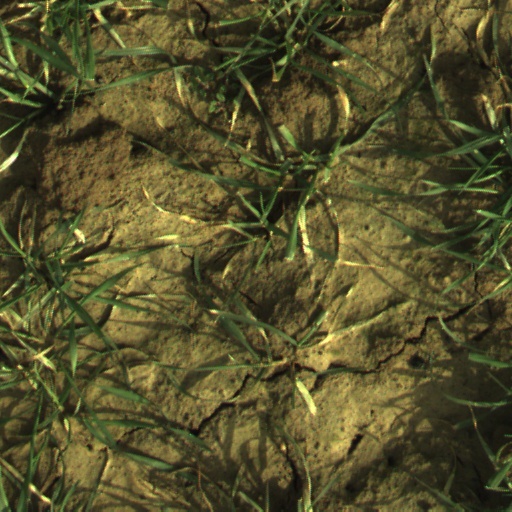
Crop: wheat